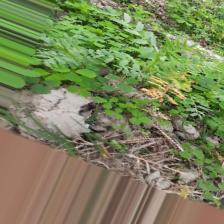
Label: Ascochyta blight